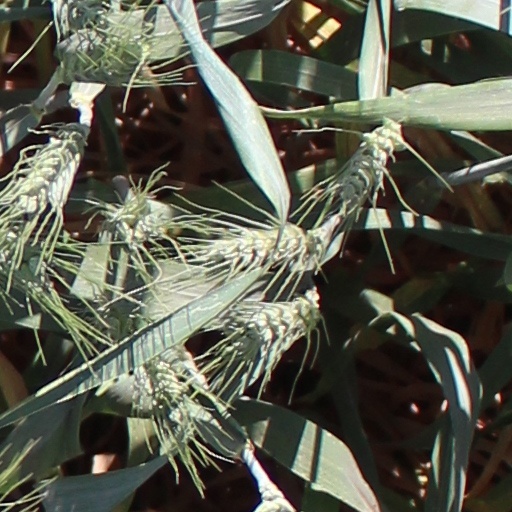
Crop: wheat